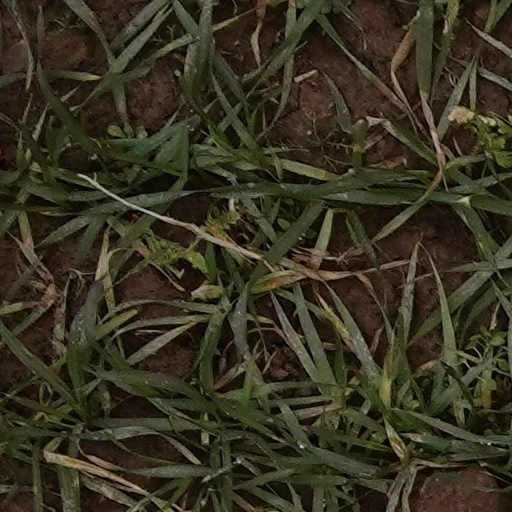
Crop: wheat